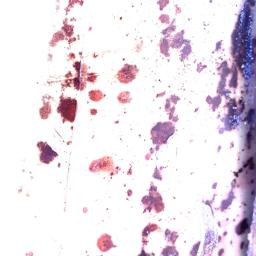
Label: PSEUDOSTEM WEEVIL